Humcha Jain temples

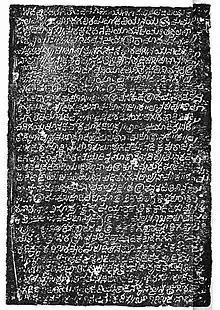

Humcha has been a major Jain centre since the establishment of the seat of the Bhattaraka (head of Digambara institutions) in the 7th–8th century CE by Jinadatta Raya, founder of the Santara dynasty. The current structure of the Padmavati temple was built by Vira Santara in 1061 CE.